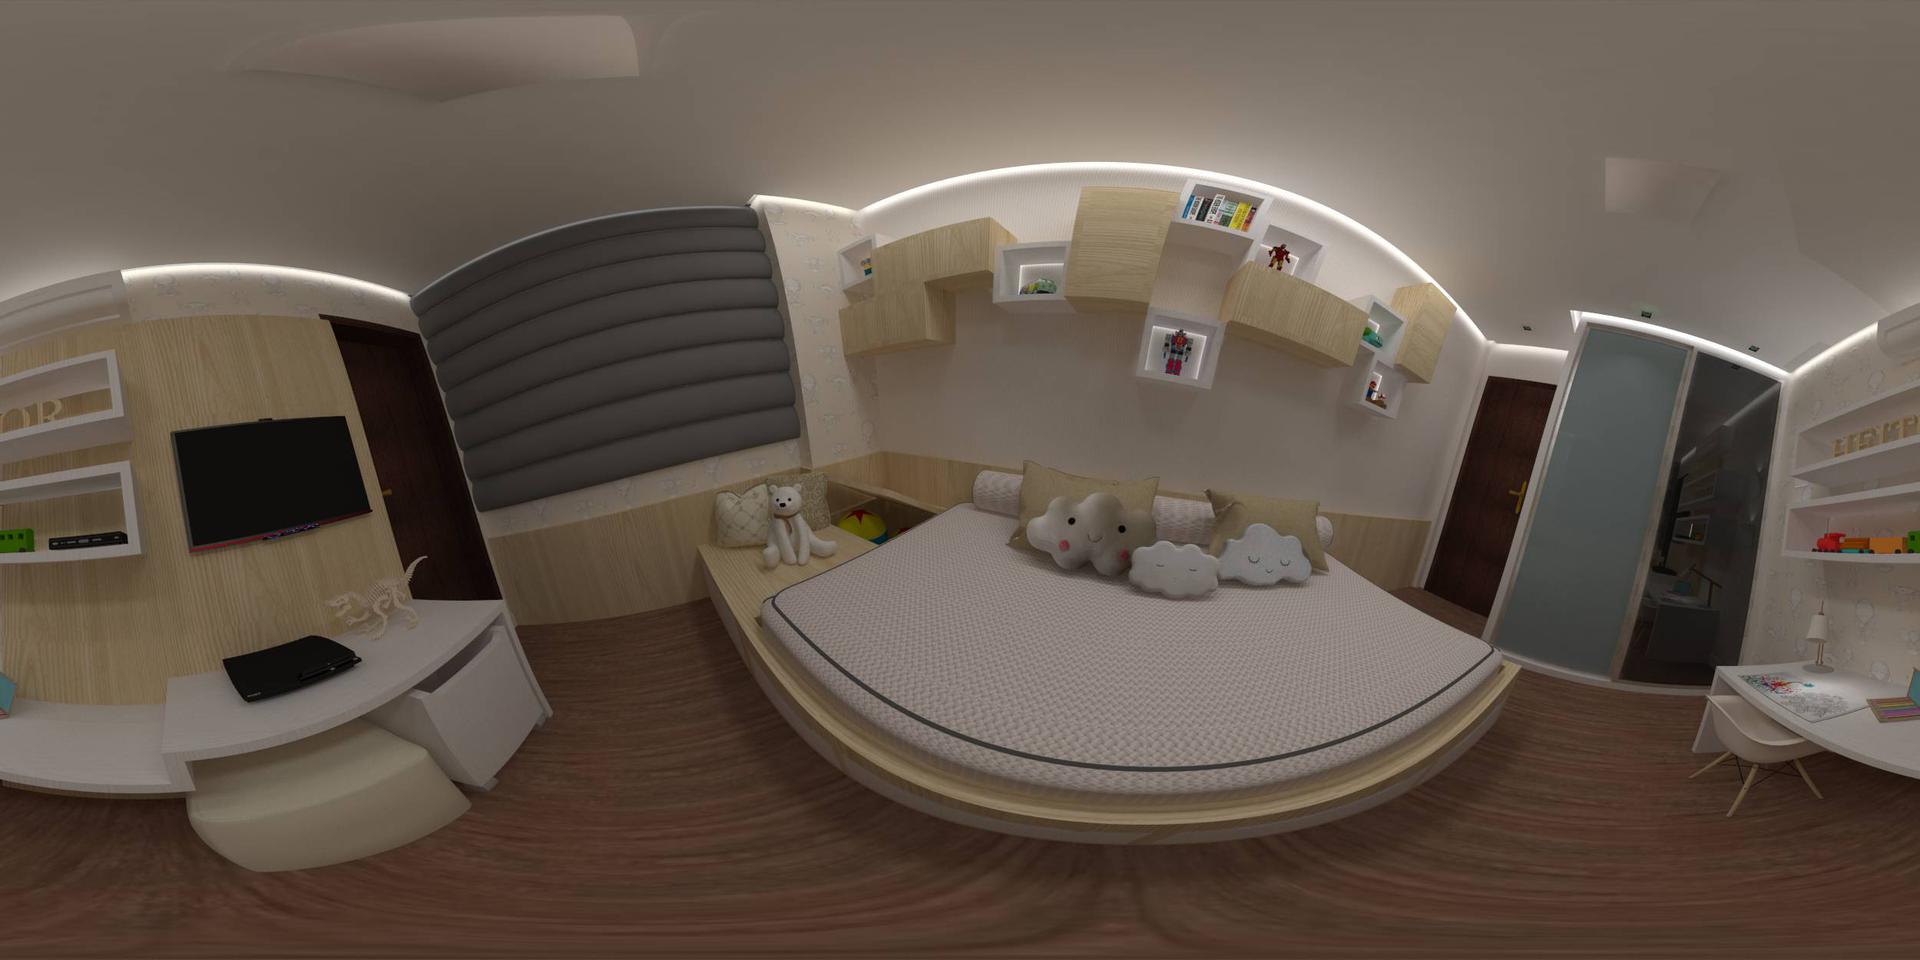
Referred object: Dinosaur toy on a white table

Referred object: the pillow shaped like a smiling cloud

Referred object: the teddy on the bench opposite the pillows